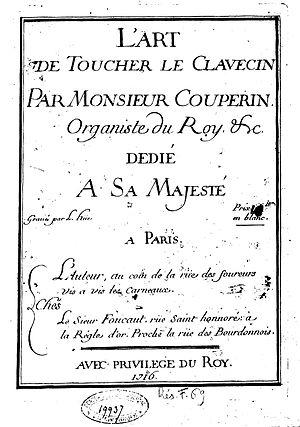
L’Art de toucher le clavecin est un ouvrage pédagogique du compositeur et claveciniste François Couperin paru en 1716. Une édition révisée lui a fait suite en 1717.